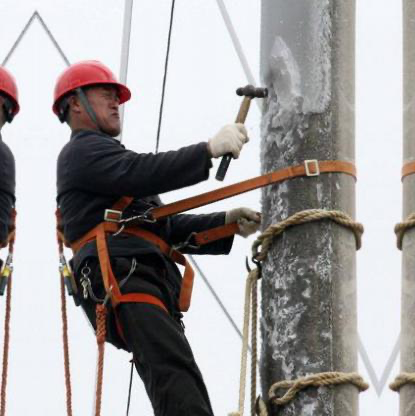
Objects in the image:
label: helmet
label: helmet